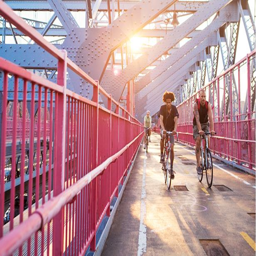
our biennial ranking of the most cycling - friendly cities finds that bikes are taking the nation by storm -- and not just in the expected places .